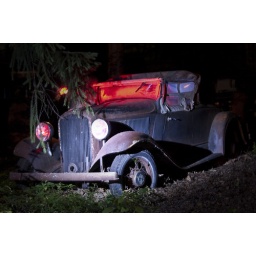
2.6 seconds. Red gel flashlight shining in the car along with the blue gel. fkashlight and laser outside.